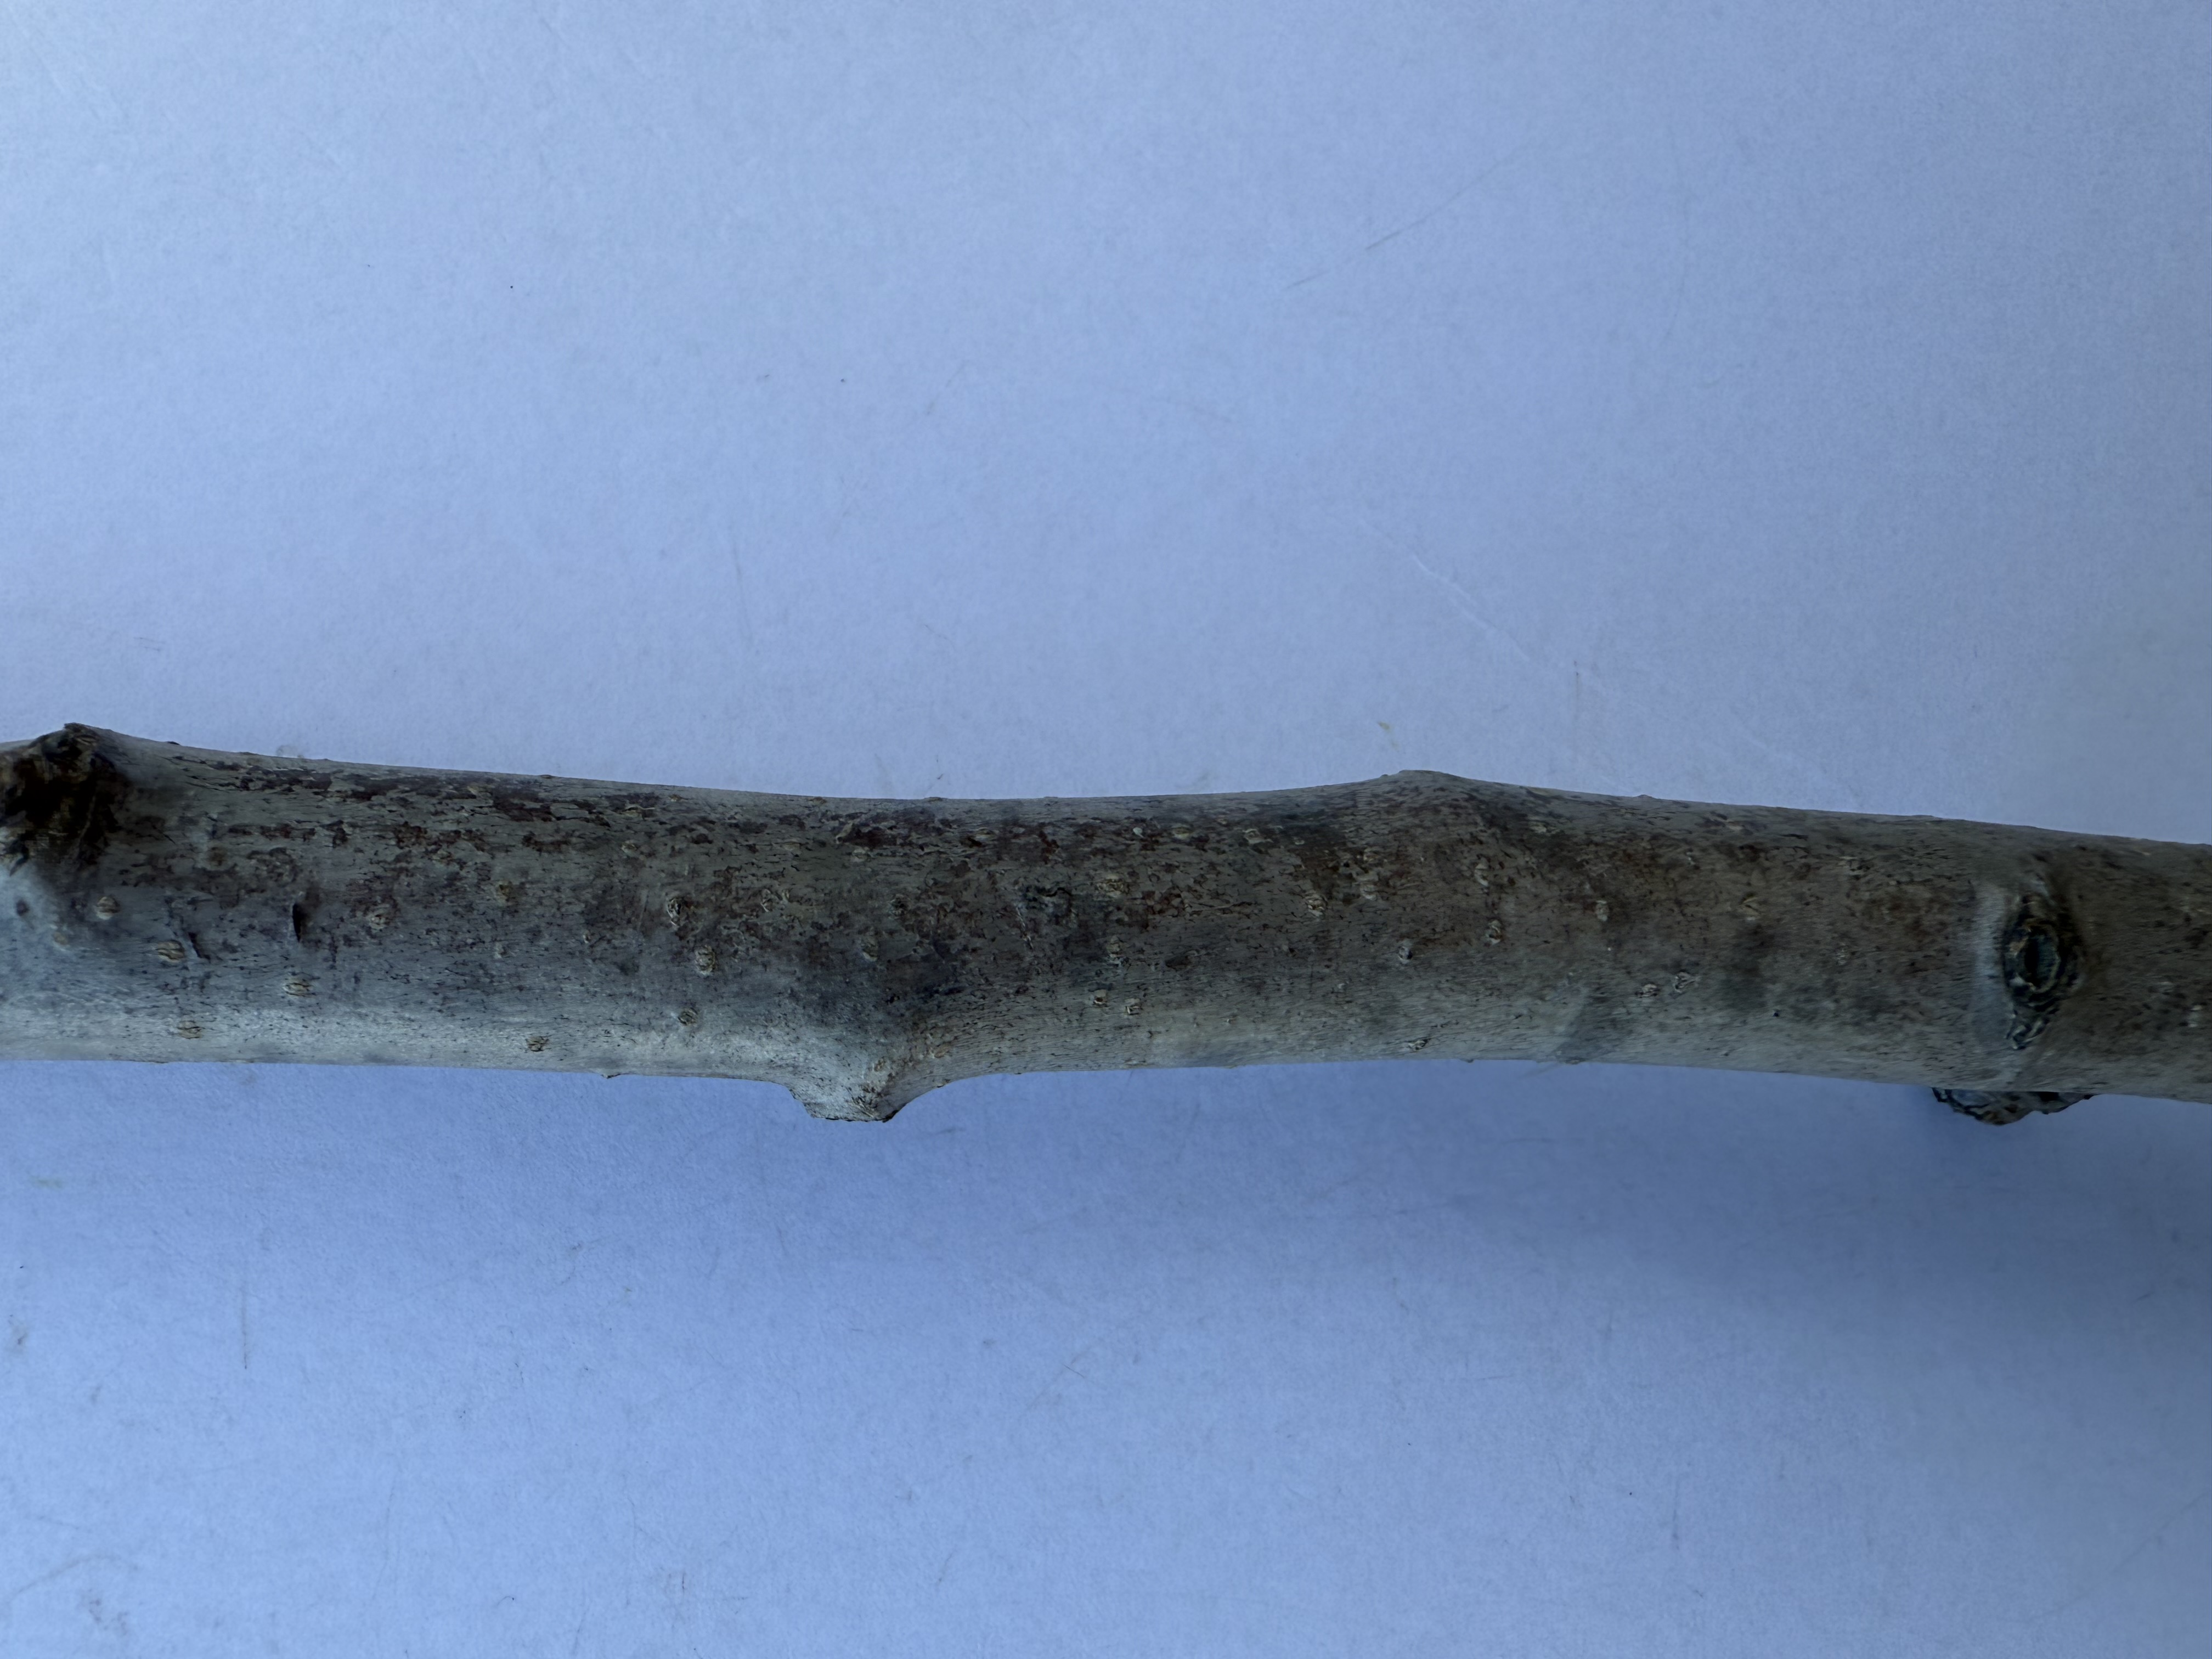
Variety: Margarita Marilla Pear